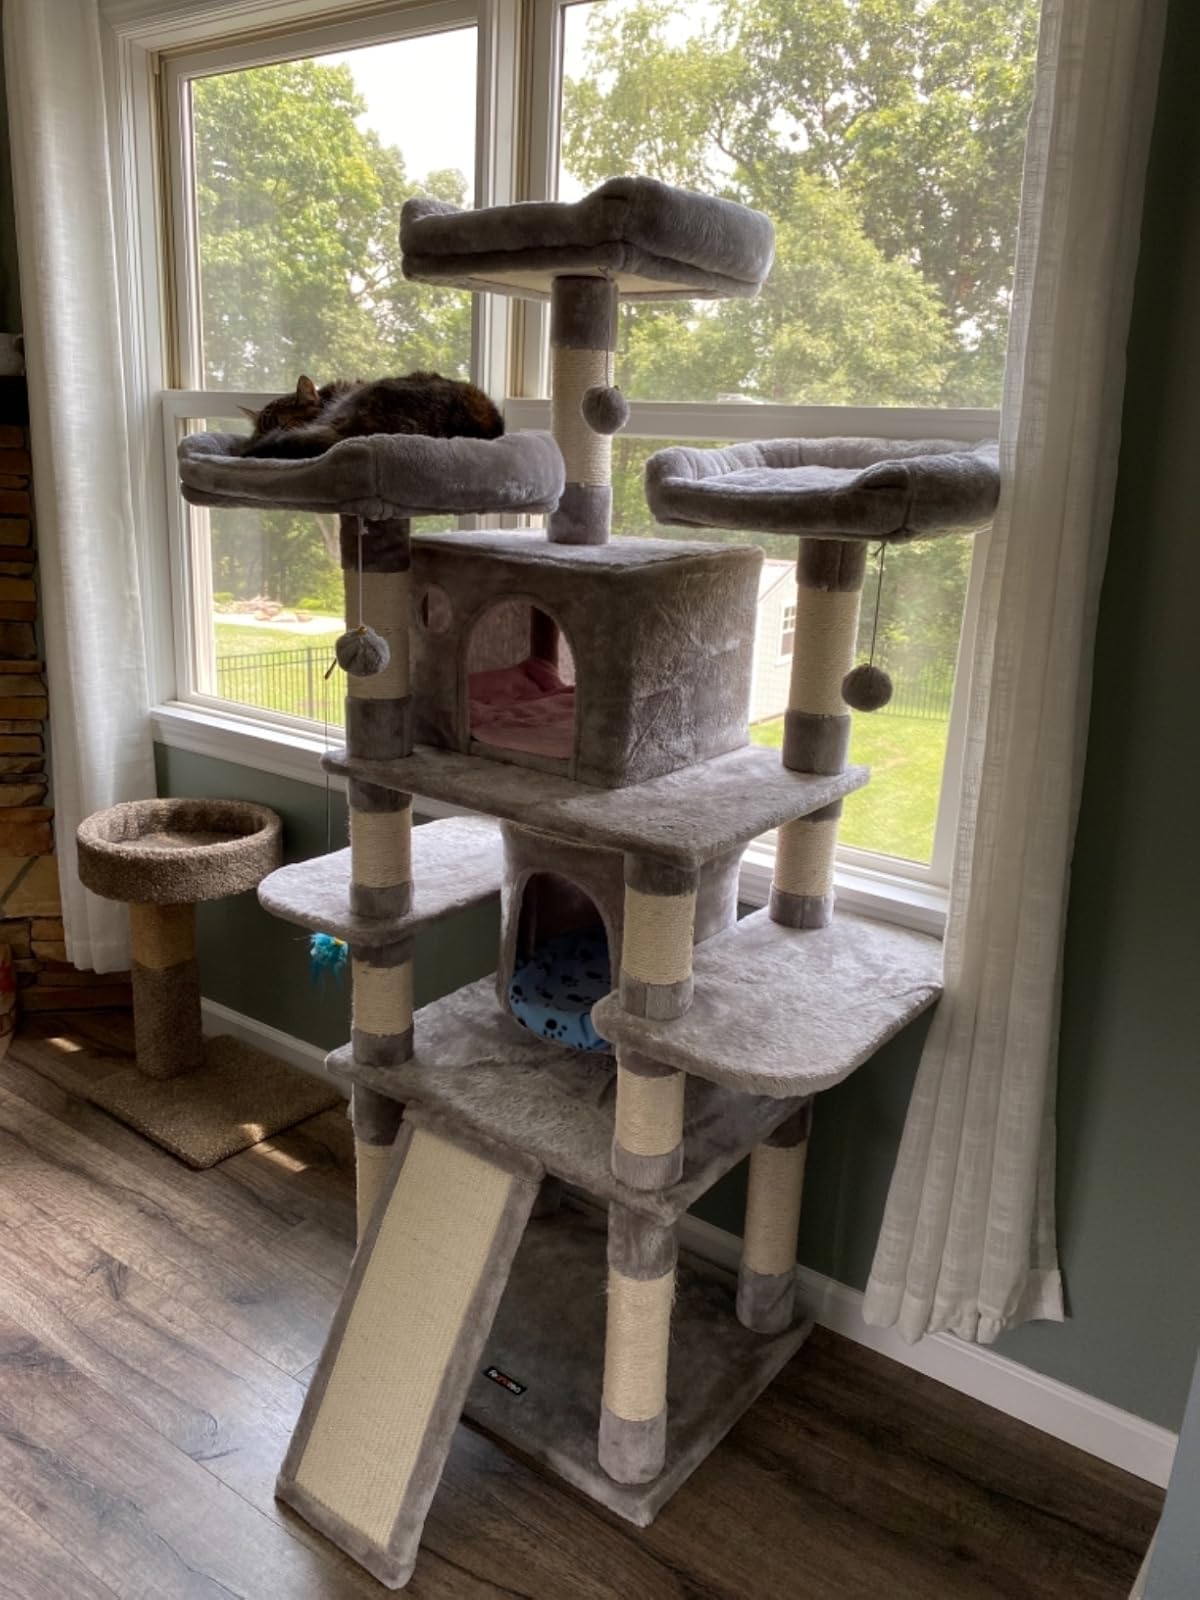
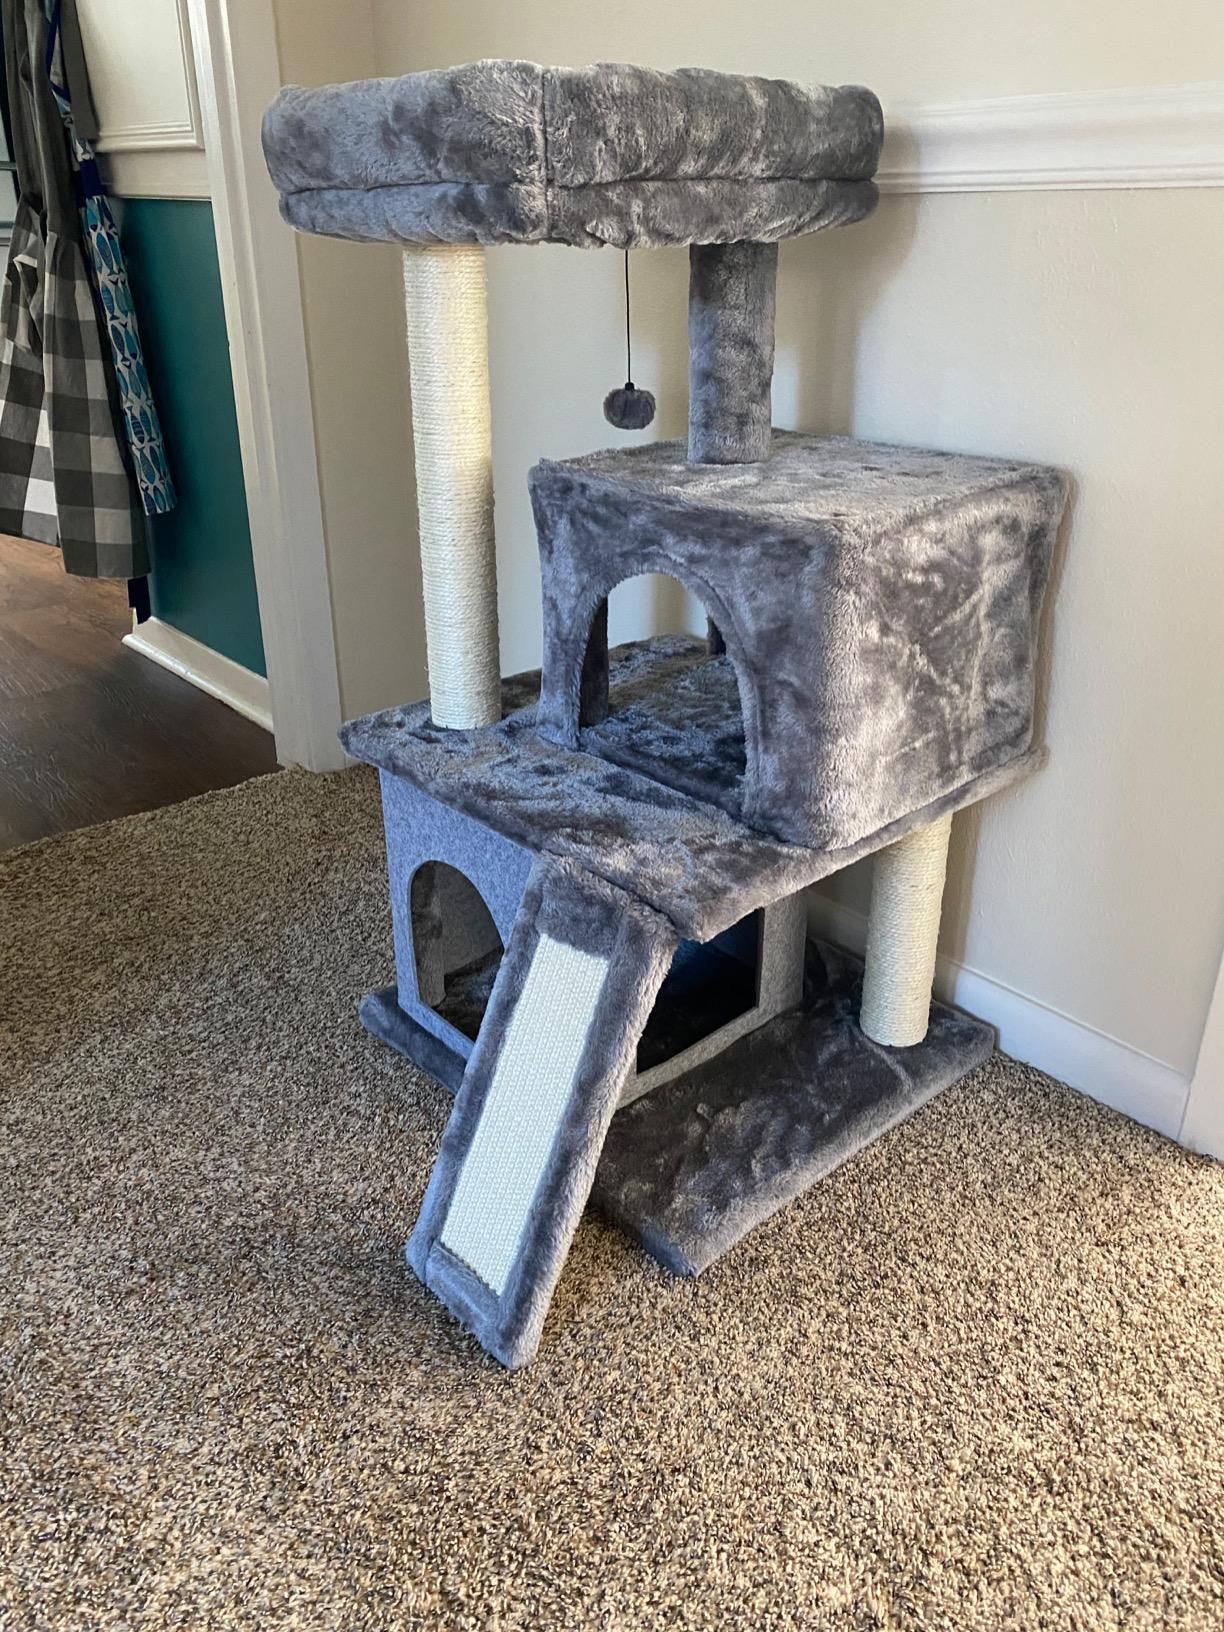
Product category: items_cat tree
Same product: no